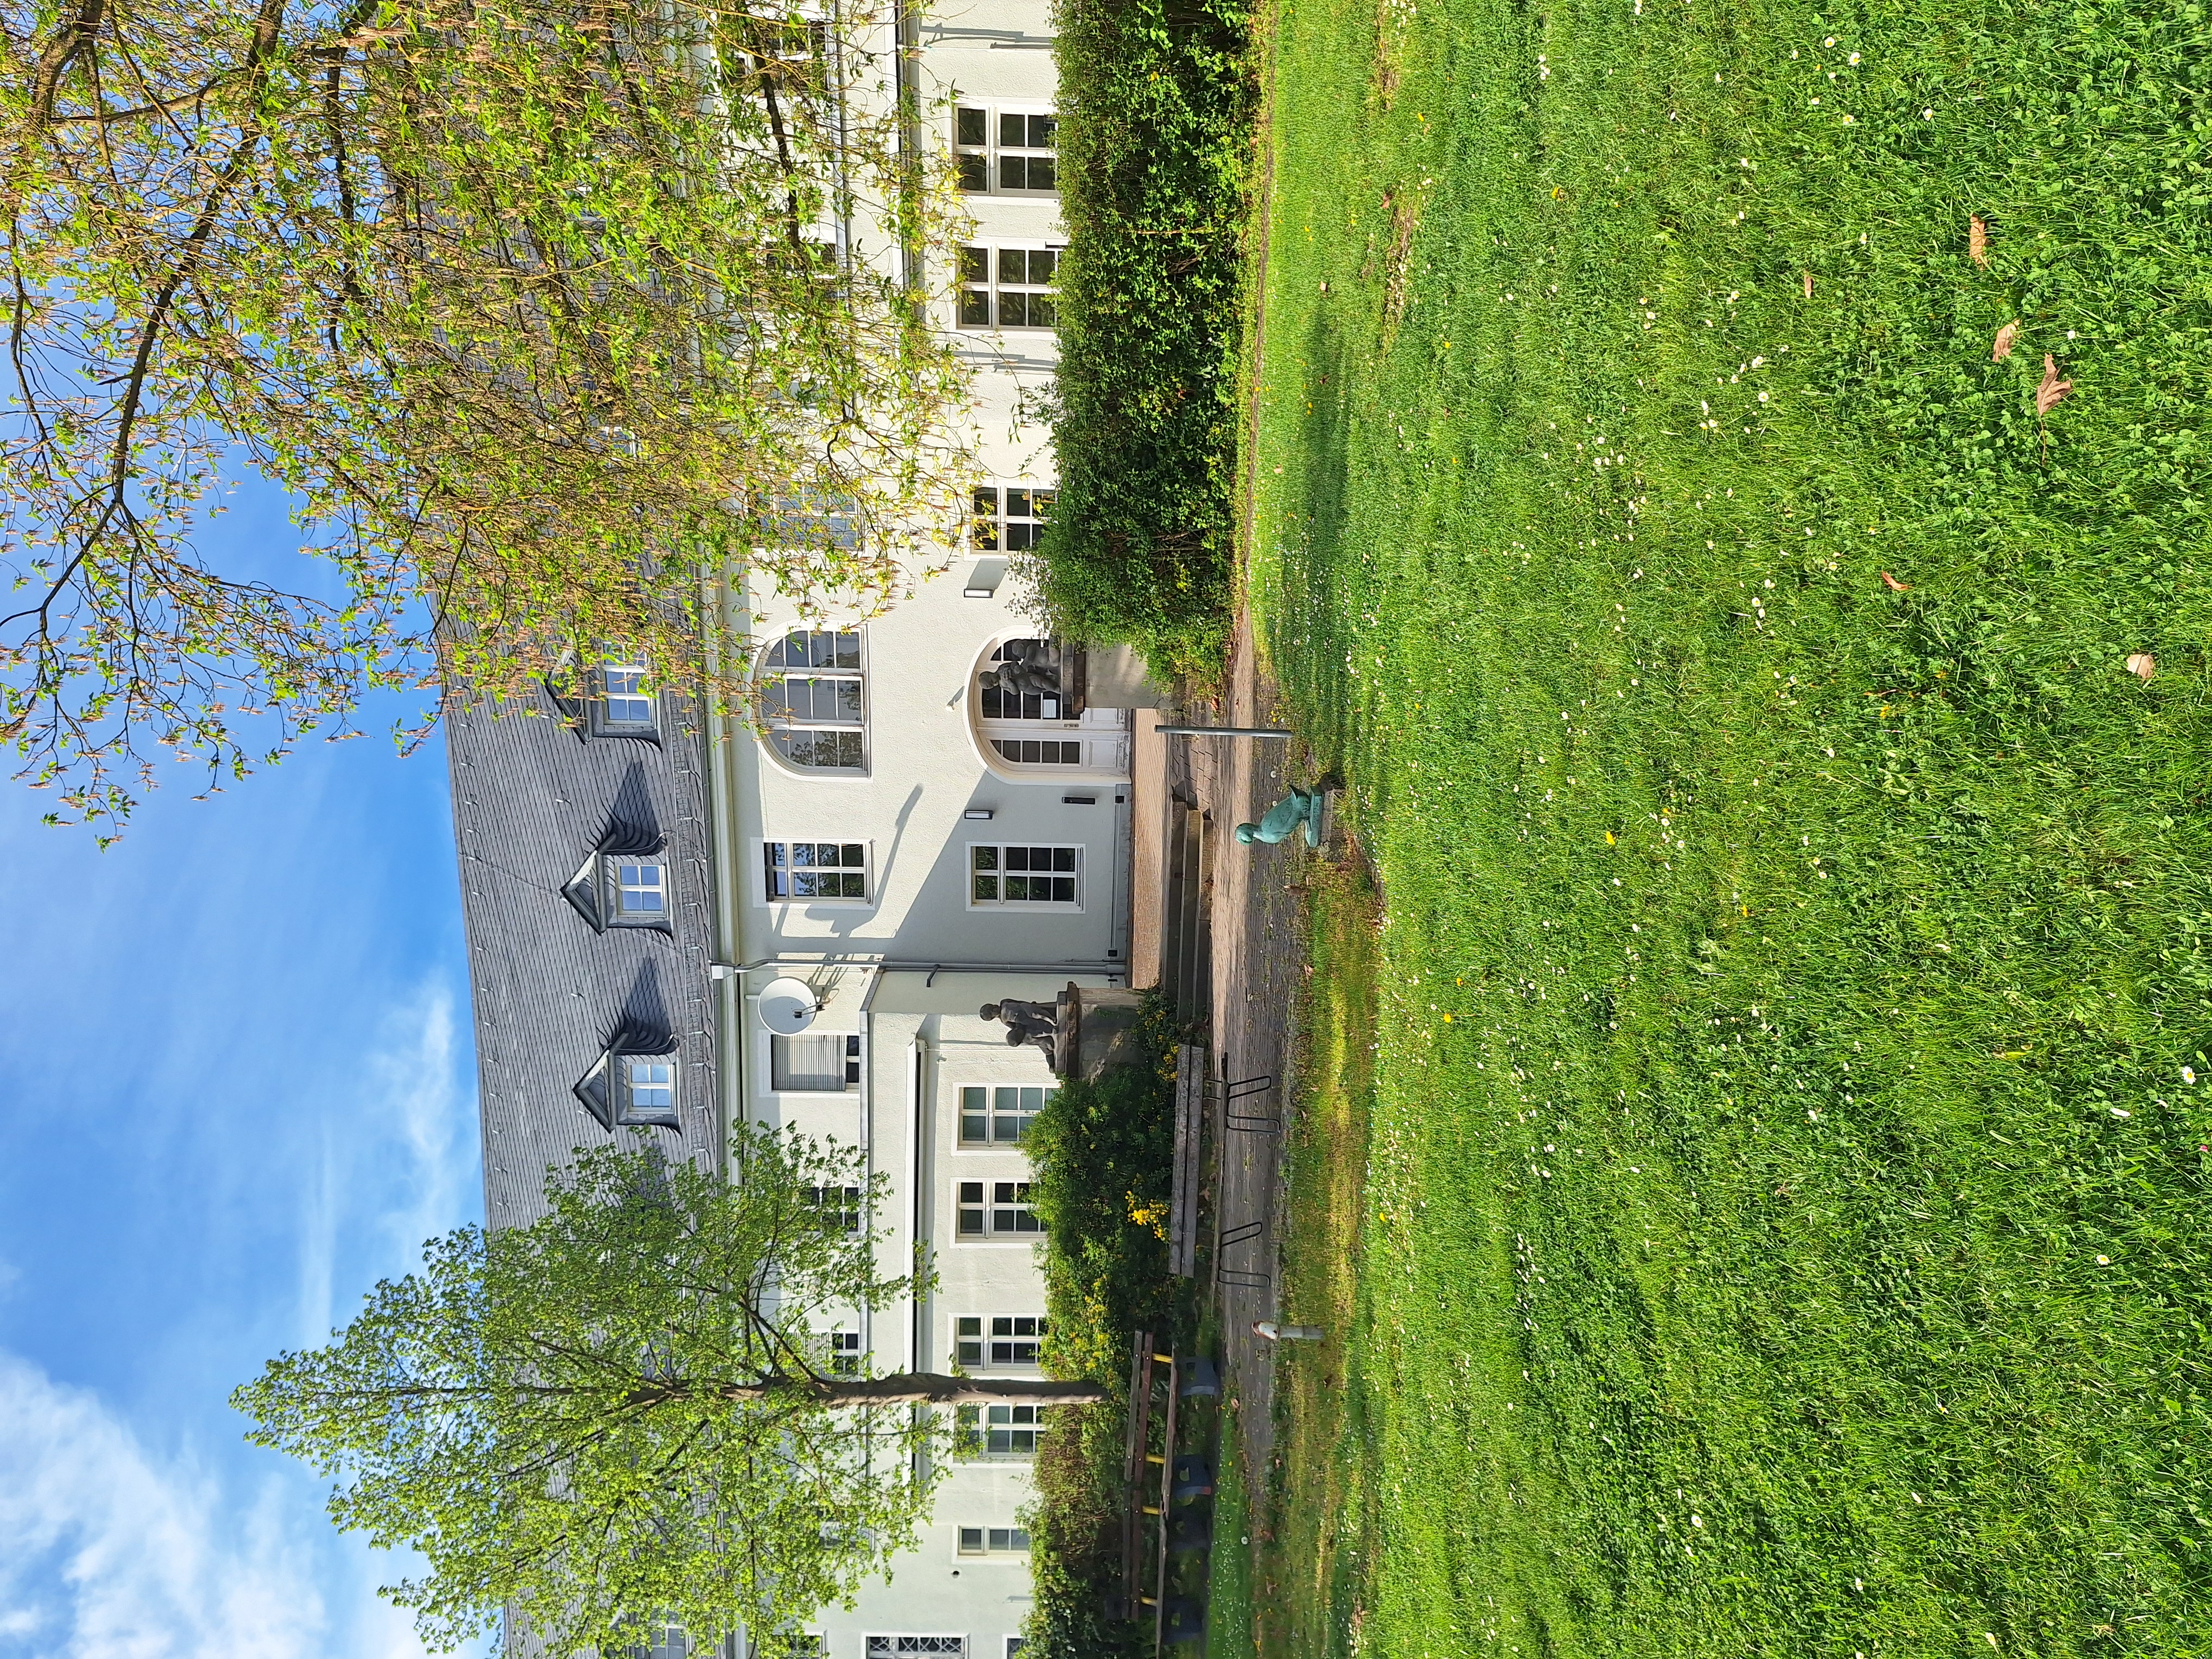
Building: Deutschhausstraße 12